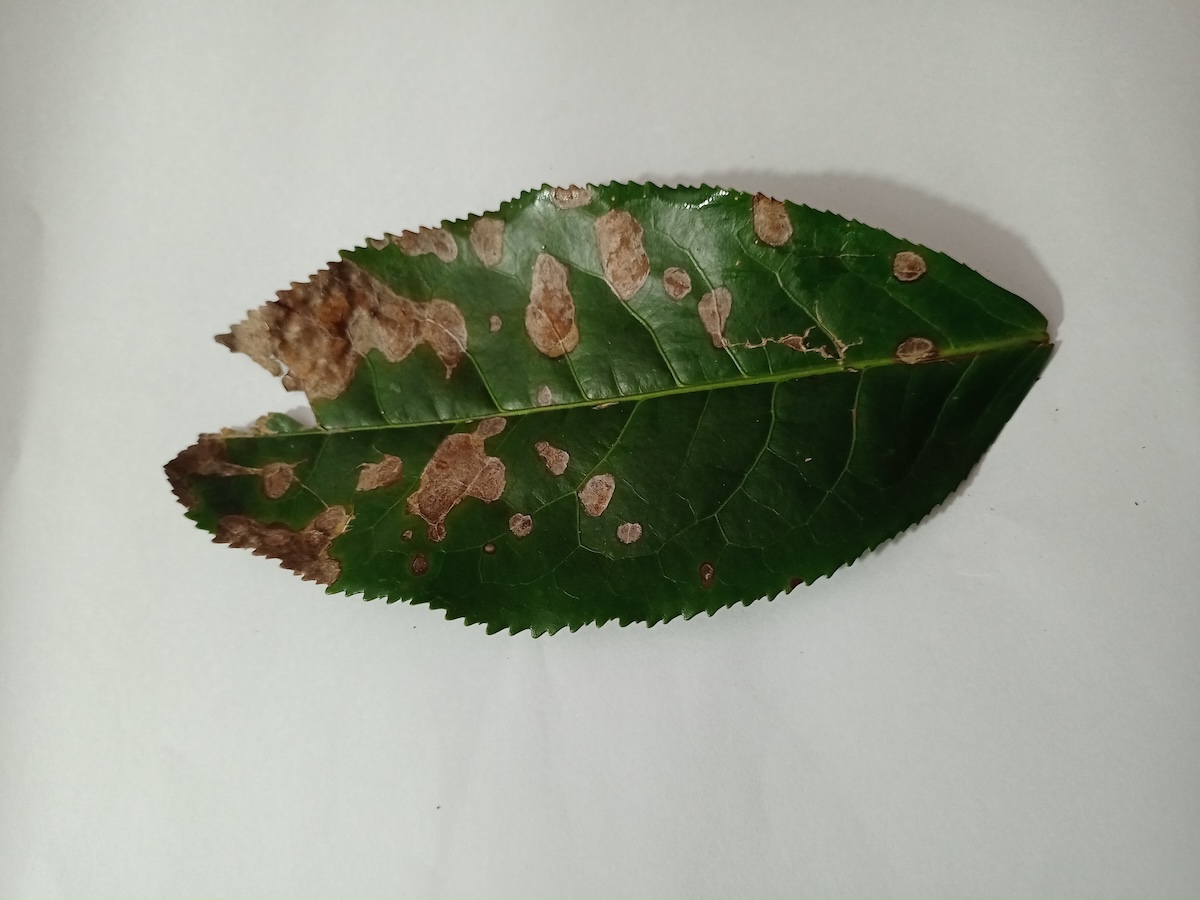
Label: Brown Blight